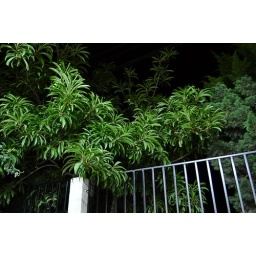
Day 156 tree climbing over fence